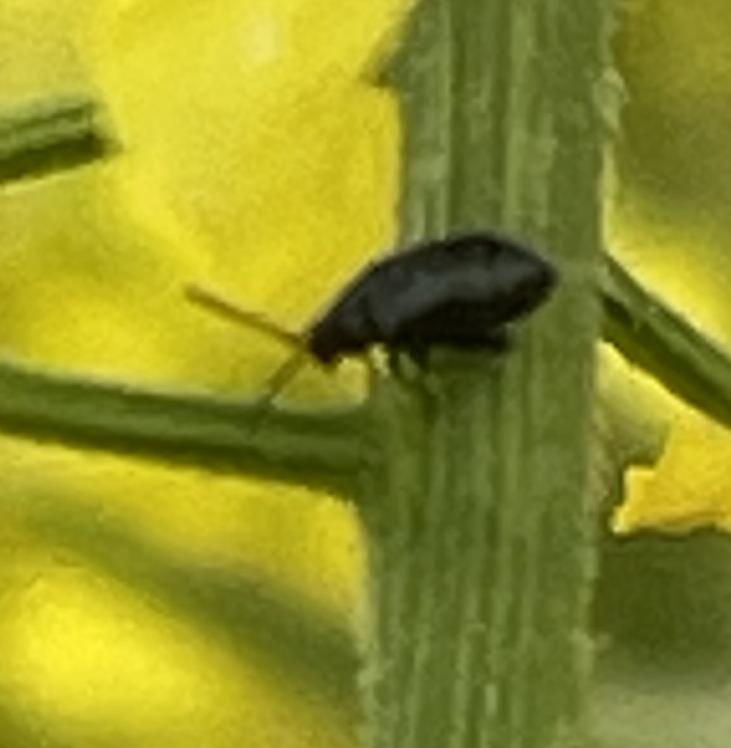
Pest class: crucifer_flea_beetle